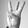
ASL letter: W